List of Puerto Ricans in the United States Space Program

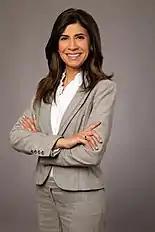
Vanessa Aponte Williams was born and raised in Lajas, Puerto Rico

Dr. Vanessa Aponte Williams is the Director of Cross Program Integration for the Blue Moon Lunar Lander at Blue Origin. She has 25+ years of experience in the aerospace industry, primarily devoted to human spaceflight and systems engineering. Prior to leading Advanced Programs for Human Space at Lockheed Martin, she worked in the areas of advanced life support, as well as controls, dynamics and propulsion at NASA Kennedy, Dryden, and Johnson Space Centers. She joined Lockheed Martin as a senior systems engineer in 2006; one of her most notable roles held within the Orion Multi-purpose Crew Vehicle program, where she led the Cross-Cutting Integration Team in tackling high-visibility, short-turnaround challenges. After Orion, Vanessa also led the New Technology Insertion Board as well as oversaw the technical and programmatic scrutiny of critical U.S. spaceflight assets as risk and opportunity manager within the Special Programs Line of Business. Outside her career at Lockheed Martin, Vanessa has had the distinction of being selected as a finalist and undergoing the Astronaut Selection Interview process at NASA Johnson Space Center twice (2009 & 2012). Throughout her career at Lockheed Martin, Vanessa has been intimately involved with leadership development, STEM and volunteerism. She is also a former member of Rocky Mountain Rescue Group. Vanessa was born and raised in Puerto Rico. She received a B.S. and M.S. in chemical engineering from UPR at Mayagüez and a Ph.D. in aerospace engineering sciences from CU Boulder.